Vox-ATypI classification

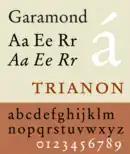
Garamond, a Garalde typeface

Garalde is a portmanteau of Garamond (named after Claude Garamond) and Aldine. The history of Aldine typefaces begins with an Italian punchcutter named Francesco Griffo who worked for the printer Aldus Manutius. In general, the Aldine typefaces had finer proportions than the Venetians, straight lowercase e bar, no slab serifs and a stronger contrast between downstroke and upstroke. Weights are distributed according to an oblique axis. In France, under King Francis I, Garaldes became the tool that supported the official fixing of grammar and orthography.